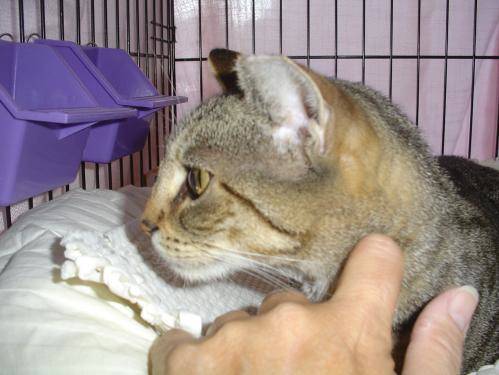
Label: cat